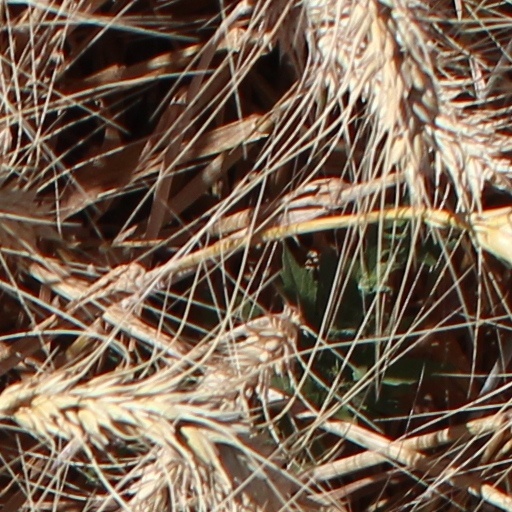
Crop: wheat